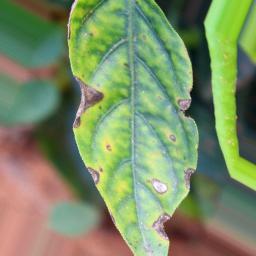
Label: nutritional